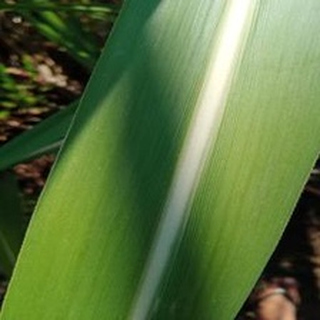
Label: healthy_sugarcane